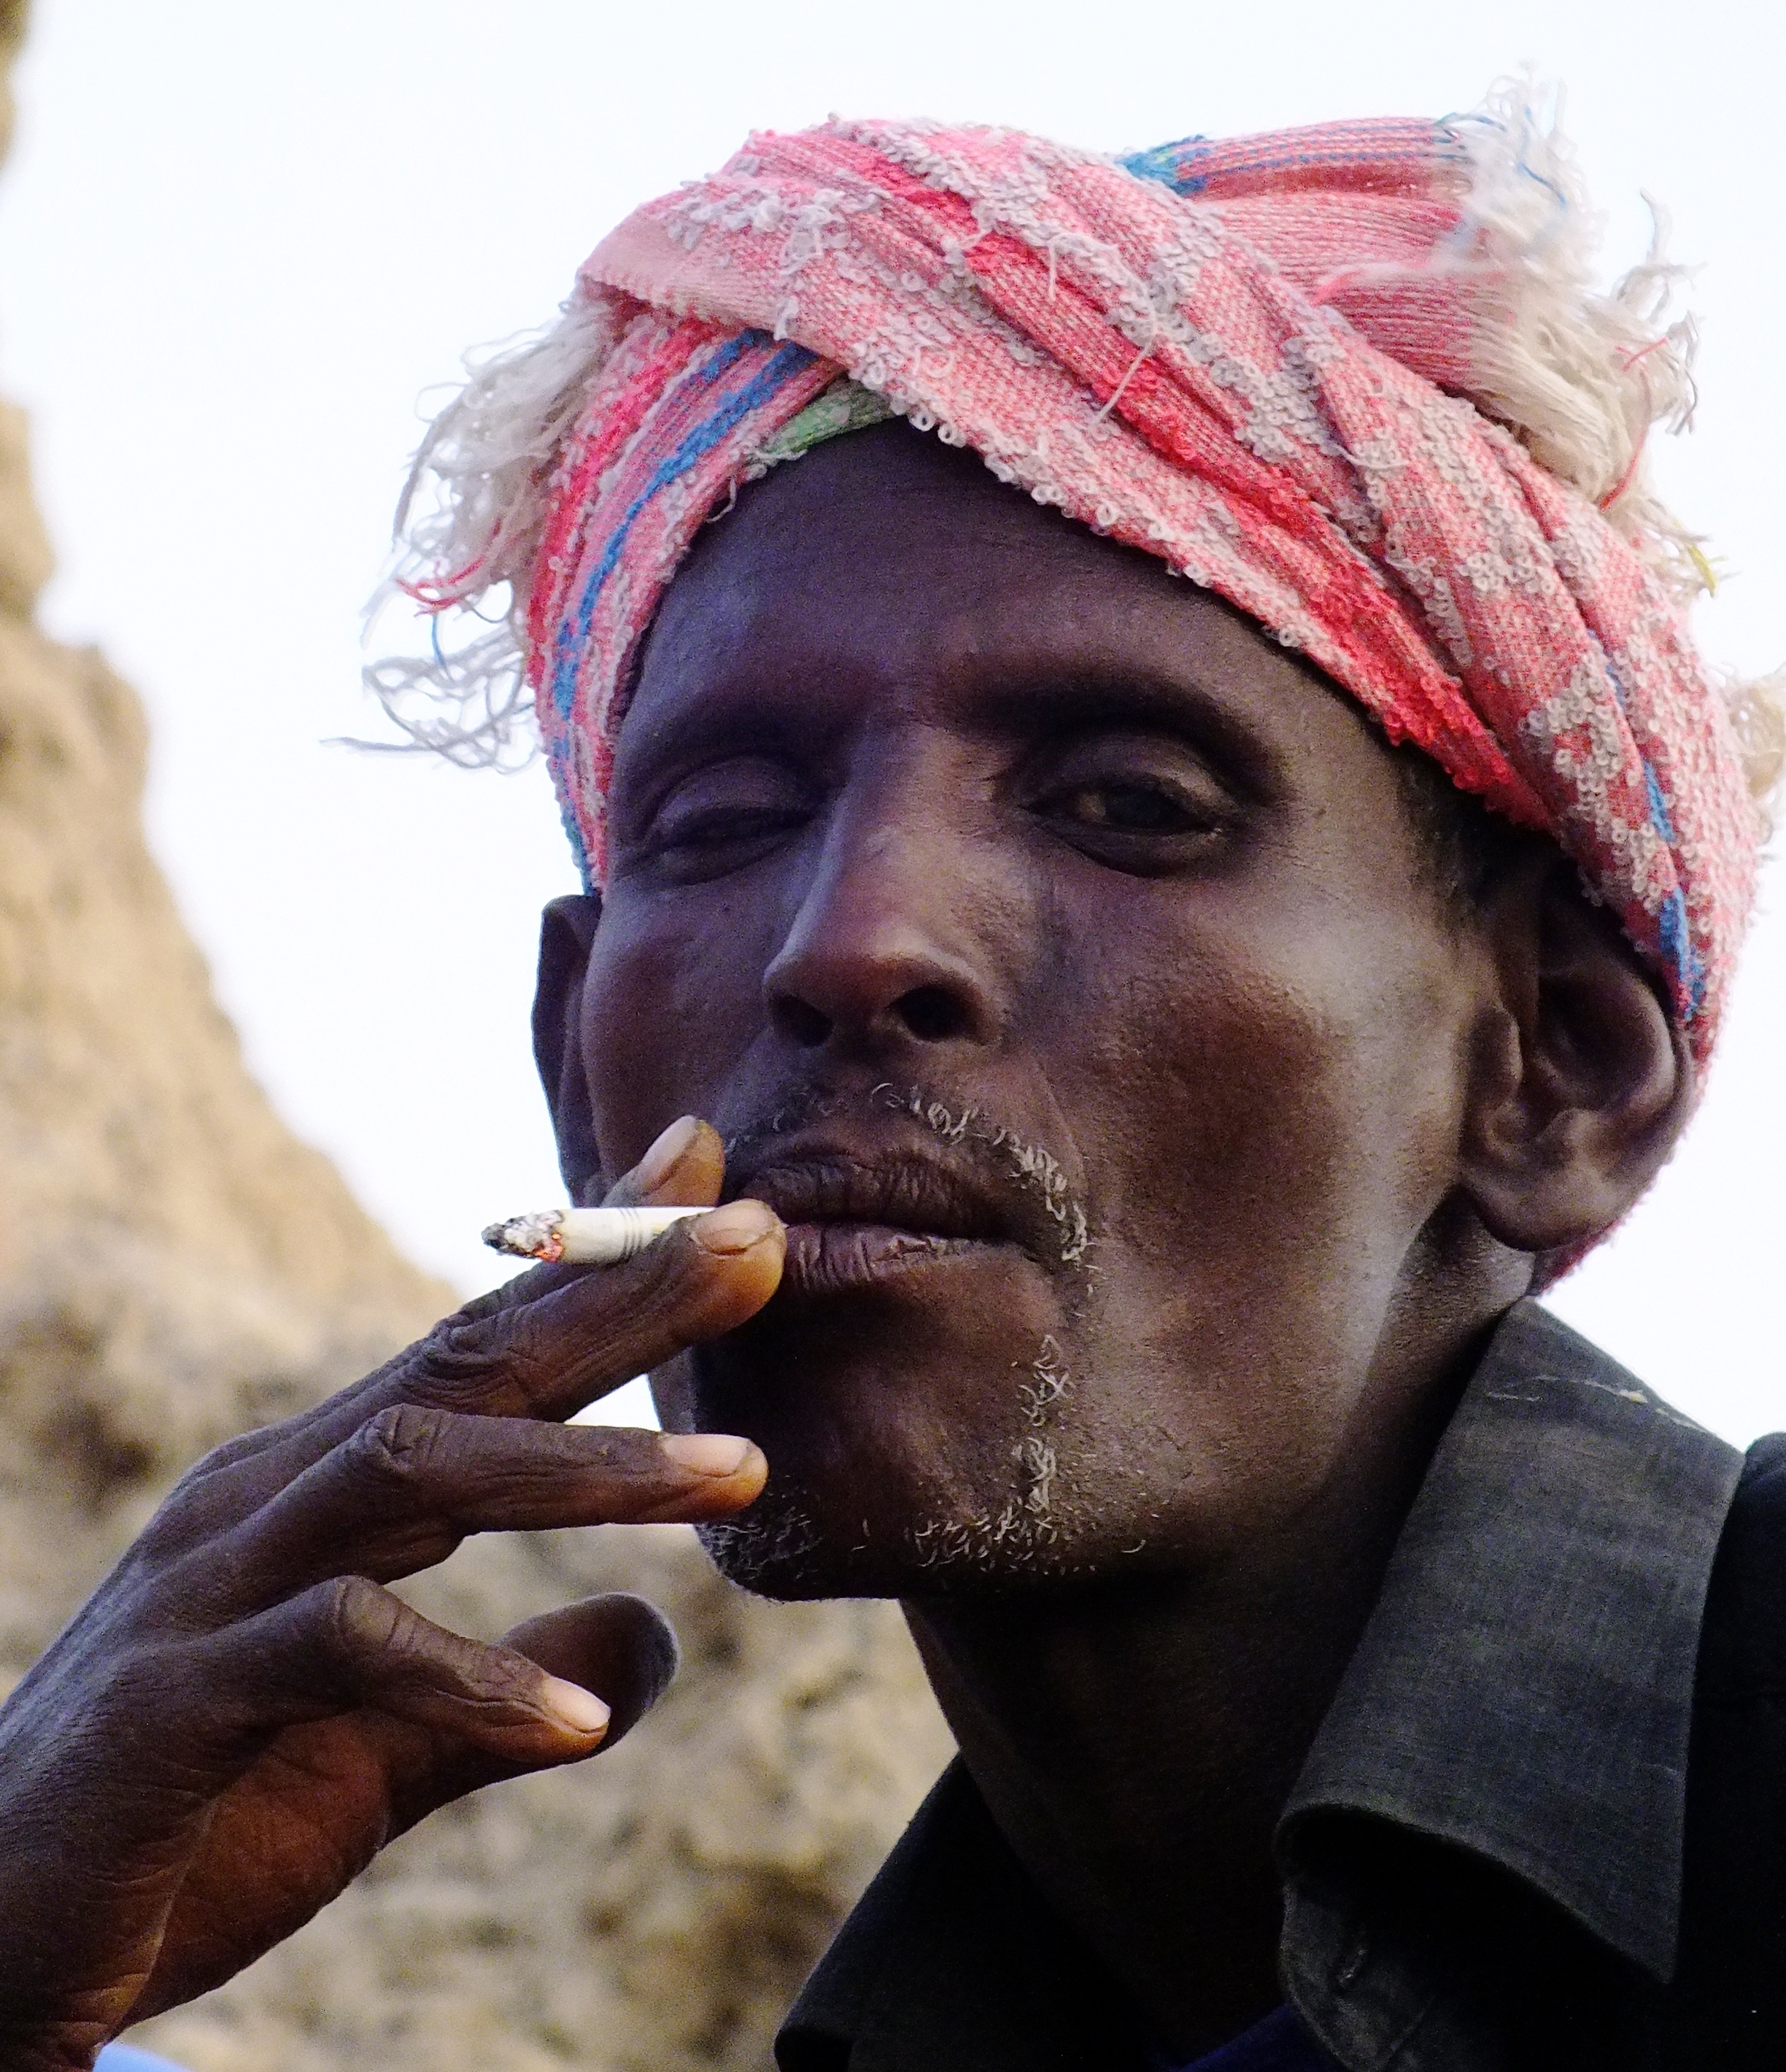
man, person, people, hair, male, portrait, hairstyle, beard, cap, head, djibouti, facial hair, afar man